Saddle

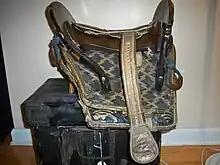
Japanese saddle

Saddles in Asia date to the time of the Scythians and Cimmerians. Modern Asian saddles can be divided into two groups: those from nomadic Eurasia, which have a prominent horn and leather covering, and those from East Asia, which have a high pommel and cantle. Central Asian saddles are noted for their wide seats and high horns. The saddle has a base of wood with a thin leather covering that frequently has a lacquer finish. Central Asian saddles have no pad and must be ridden with a saddle blanket. The horn comes in particular good use during the rough horseback sport of buskashi, played throughout Central Asia, which involves two teams of riders wrestling over a decapitated goat's carcass.